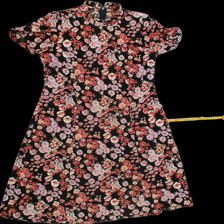
View: front
Type: Dress
Category: Ladies
Brand: Not Applicable
Colors: Multicolor, Pink, Black, Purple
Material: 100% poly
Pattern: Floral print
Cut: Collar
Season: All
Trend: No trend
Stains: Yes
Damage: 0
Price range: <50
Recommended usage: Export
Comment: home made